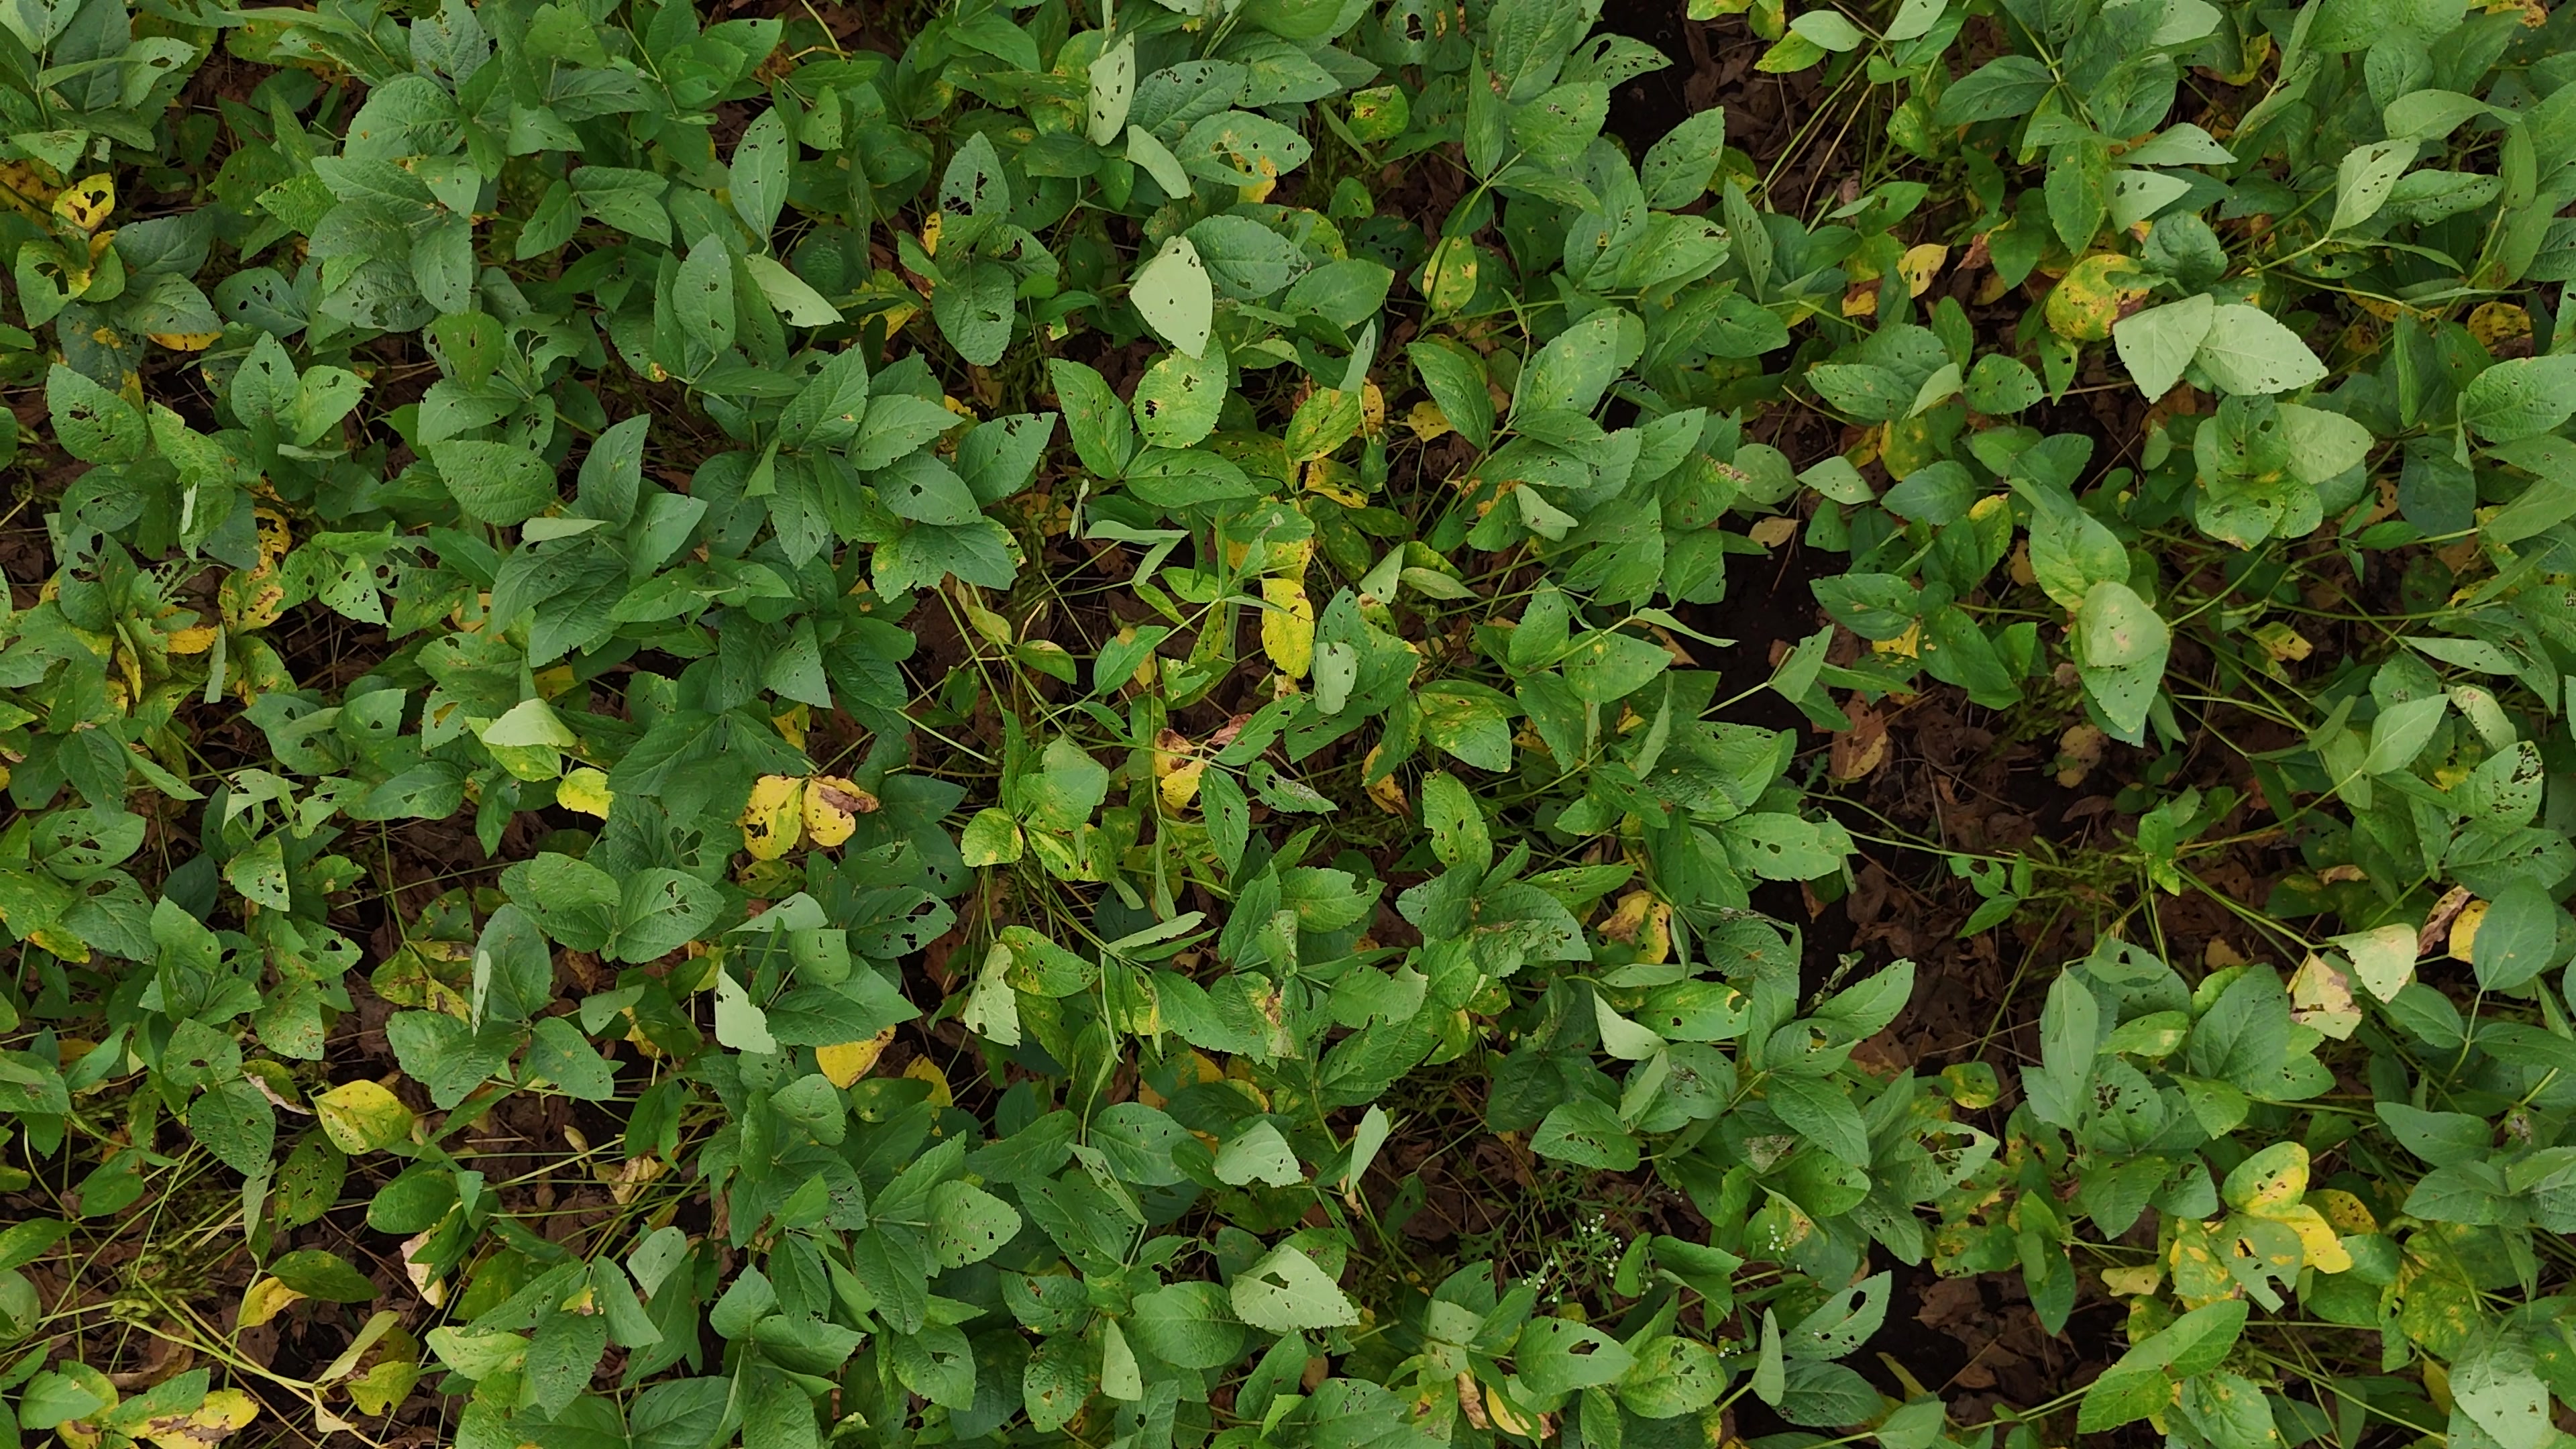
Label: Rust